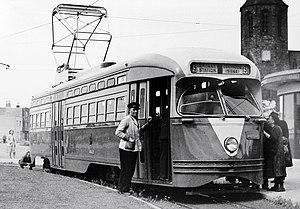
Motrice PCC prototype en Belgique en essais sur la ligne 13 du réseau de Knokke au terminus de la gare de Knokke.Voir Carlos Van den Ostende et Willy Pattyn, 50 ans de PCC belges - 1re partie
Le type PCC est un type de tramway du modèle PCC construit par La Brugeoise Nicaise et Delcuve et les Ateliers de constructions électriques de Charleroi pour la Société nationale des chemins de fer vicinaux (SNCV) en 1950.